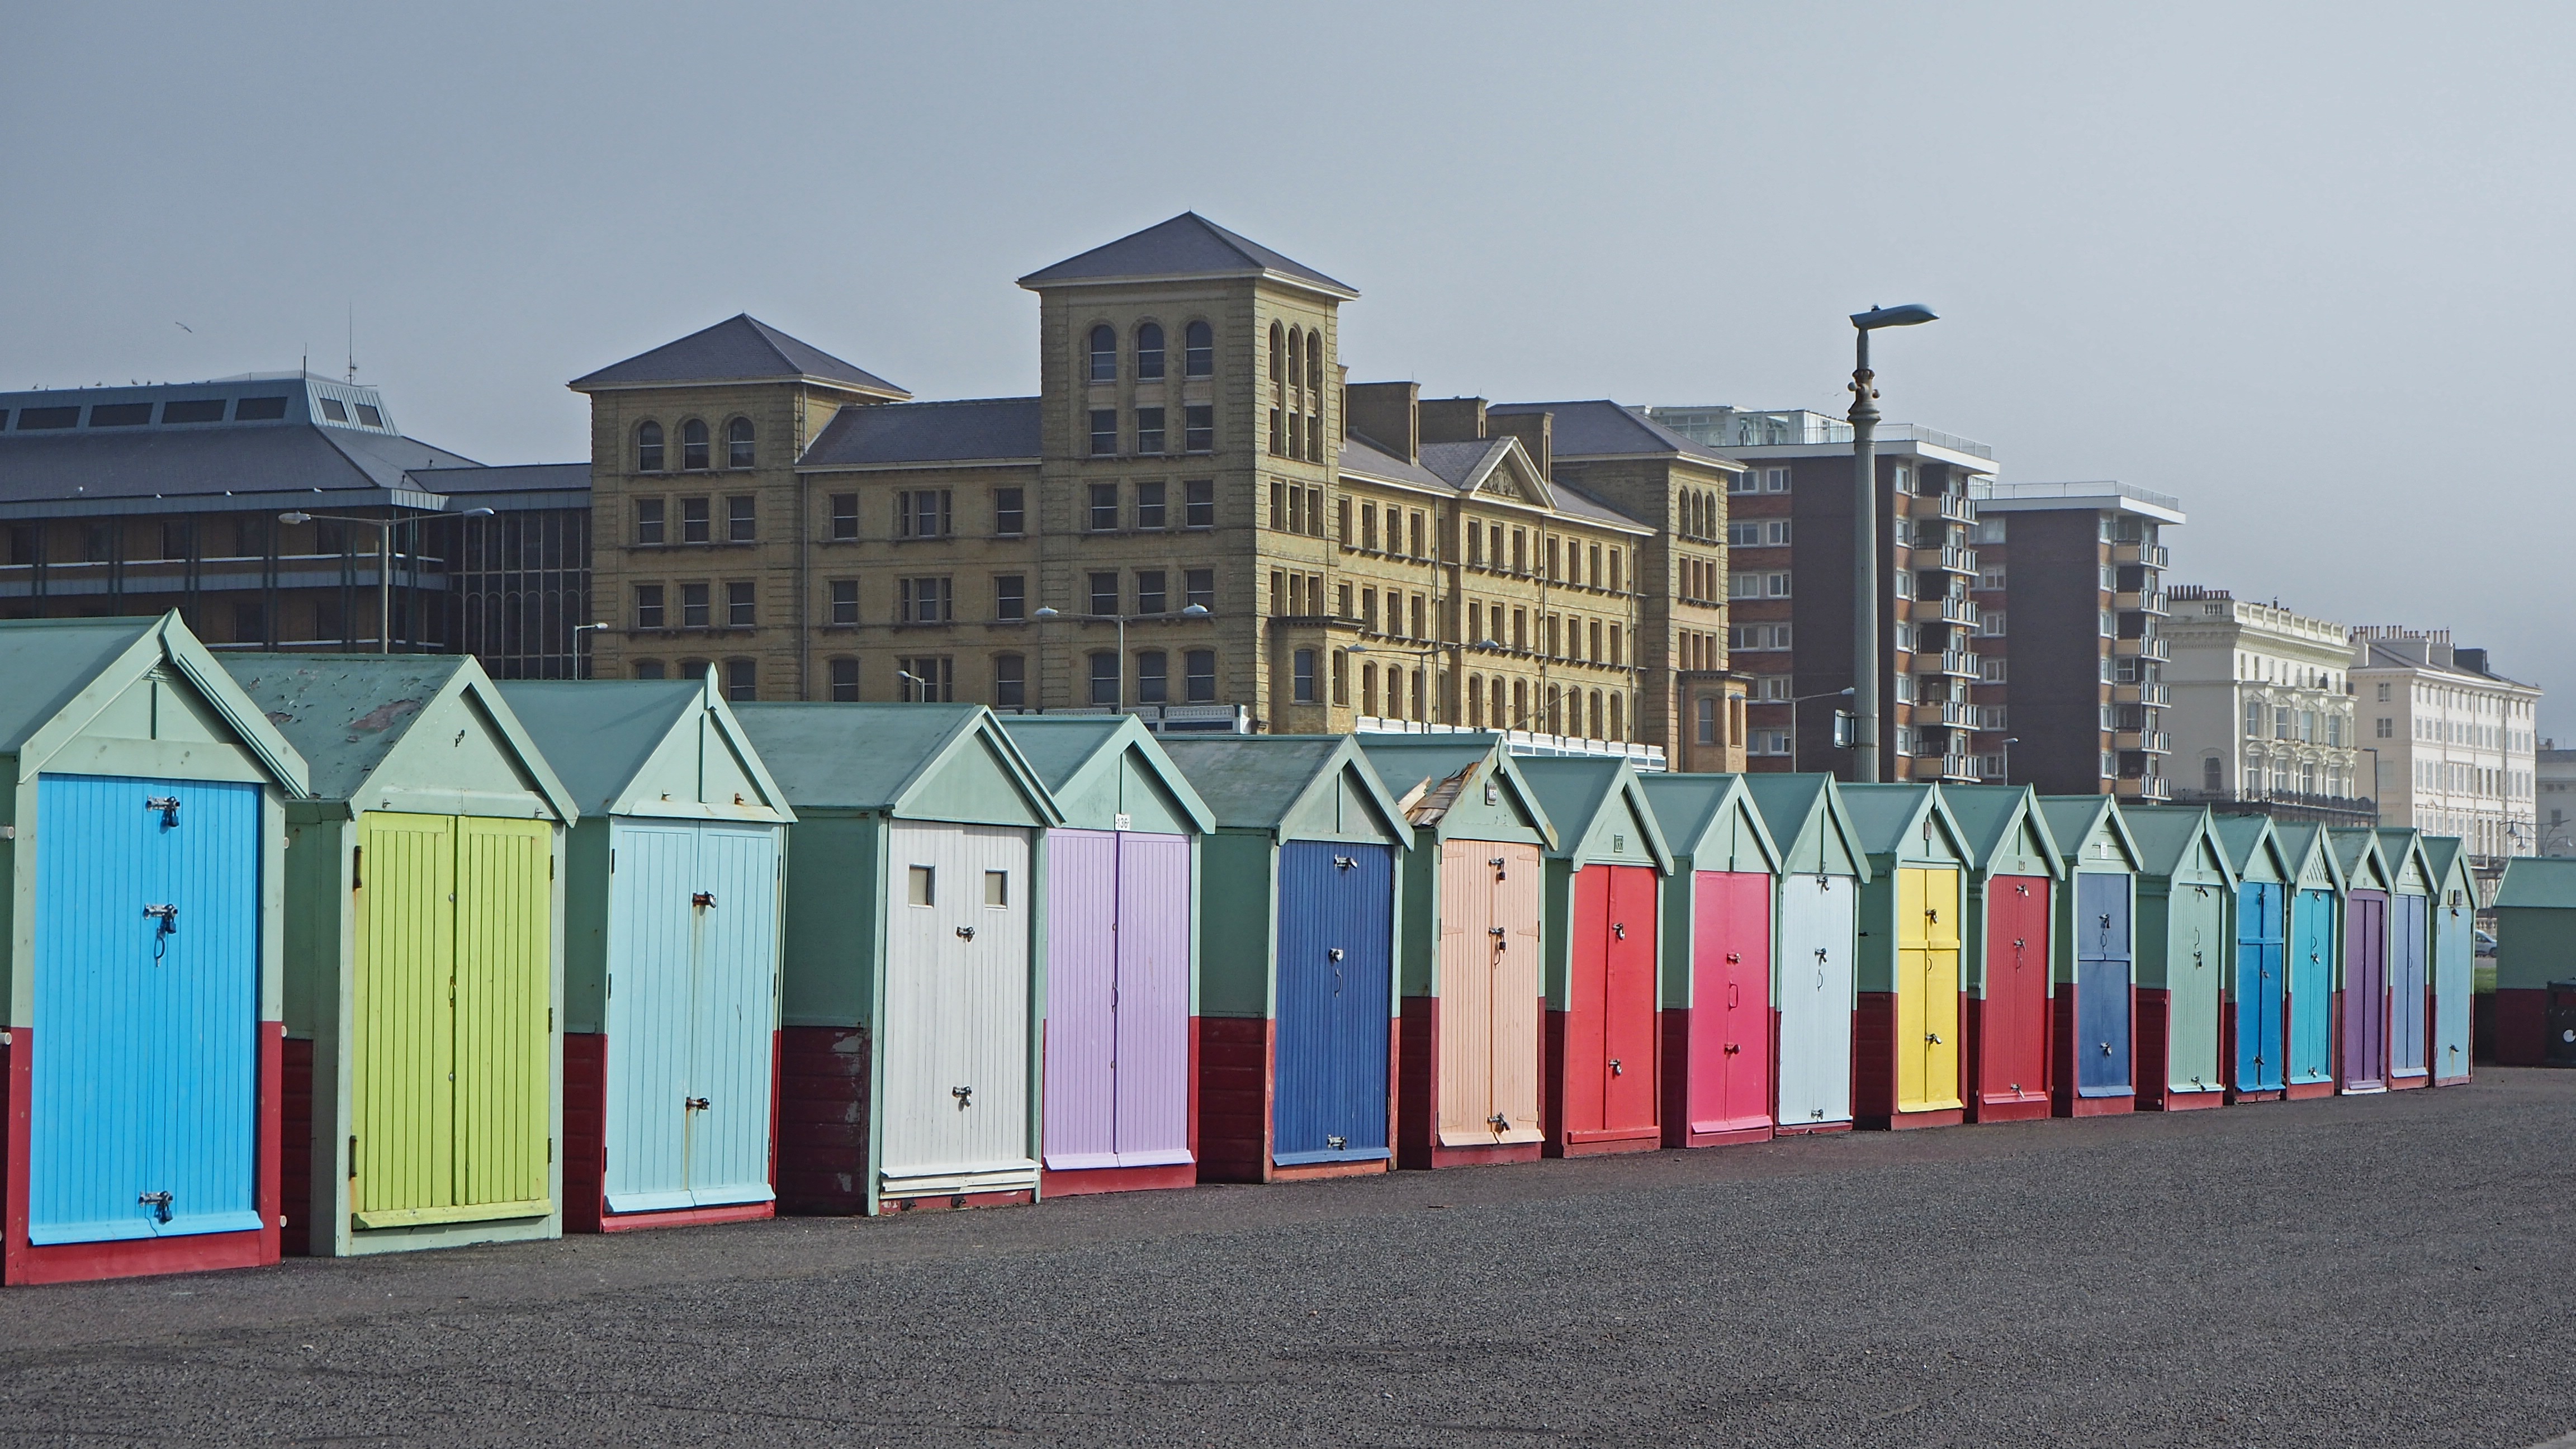
architecture, building, city, holiday, facade, shipping container, england, sussex, coloured, brighton, seafront, neighbourhood, beach hut, urban area, human settlement